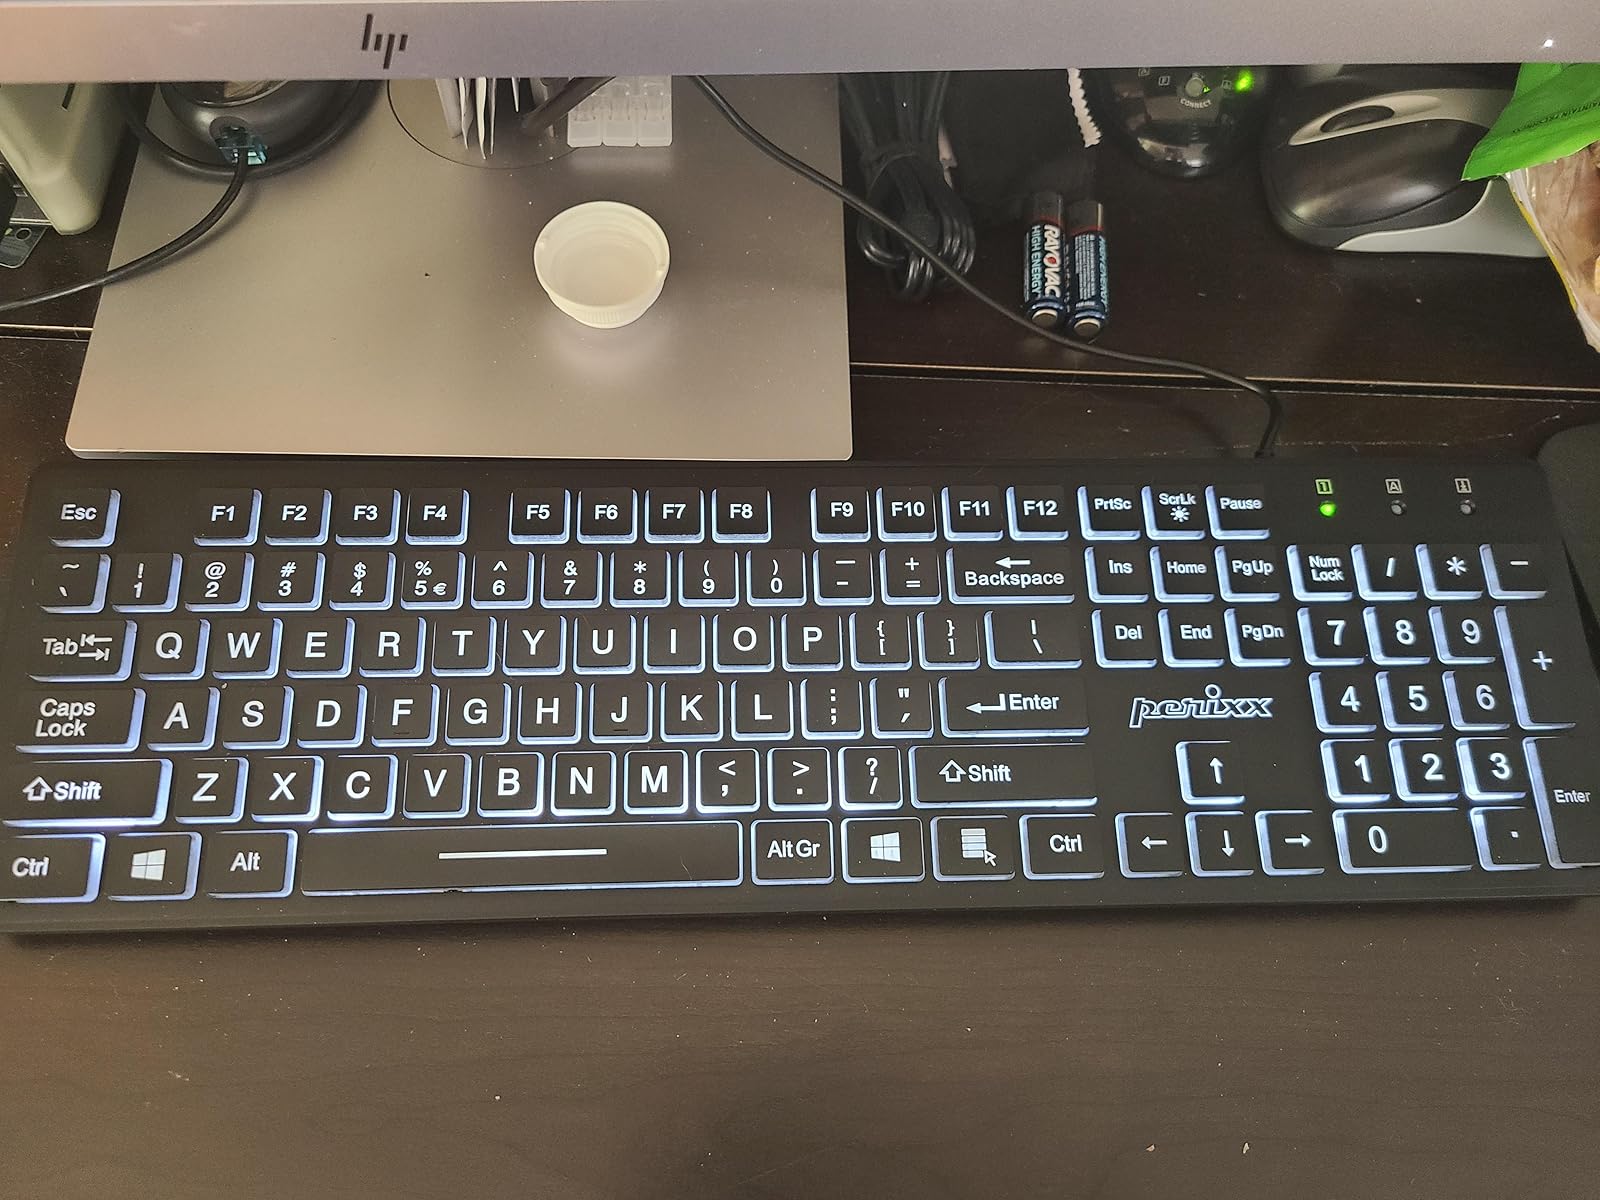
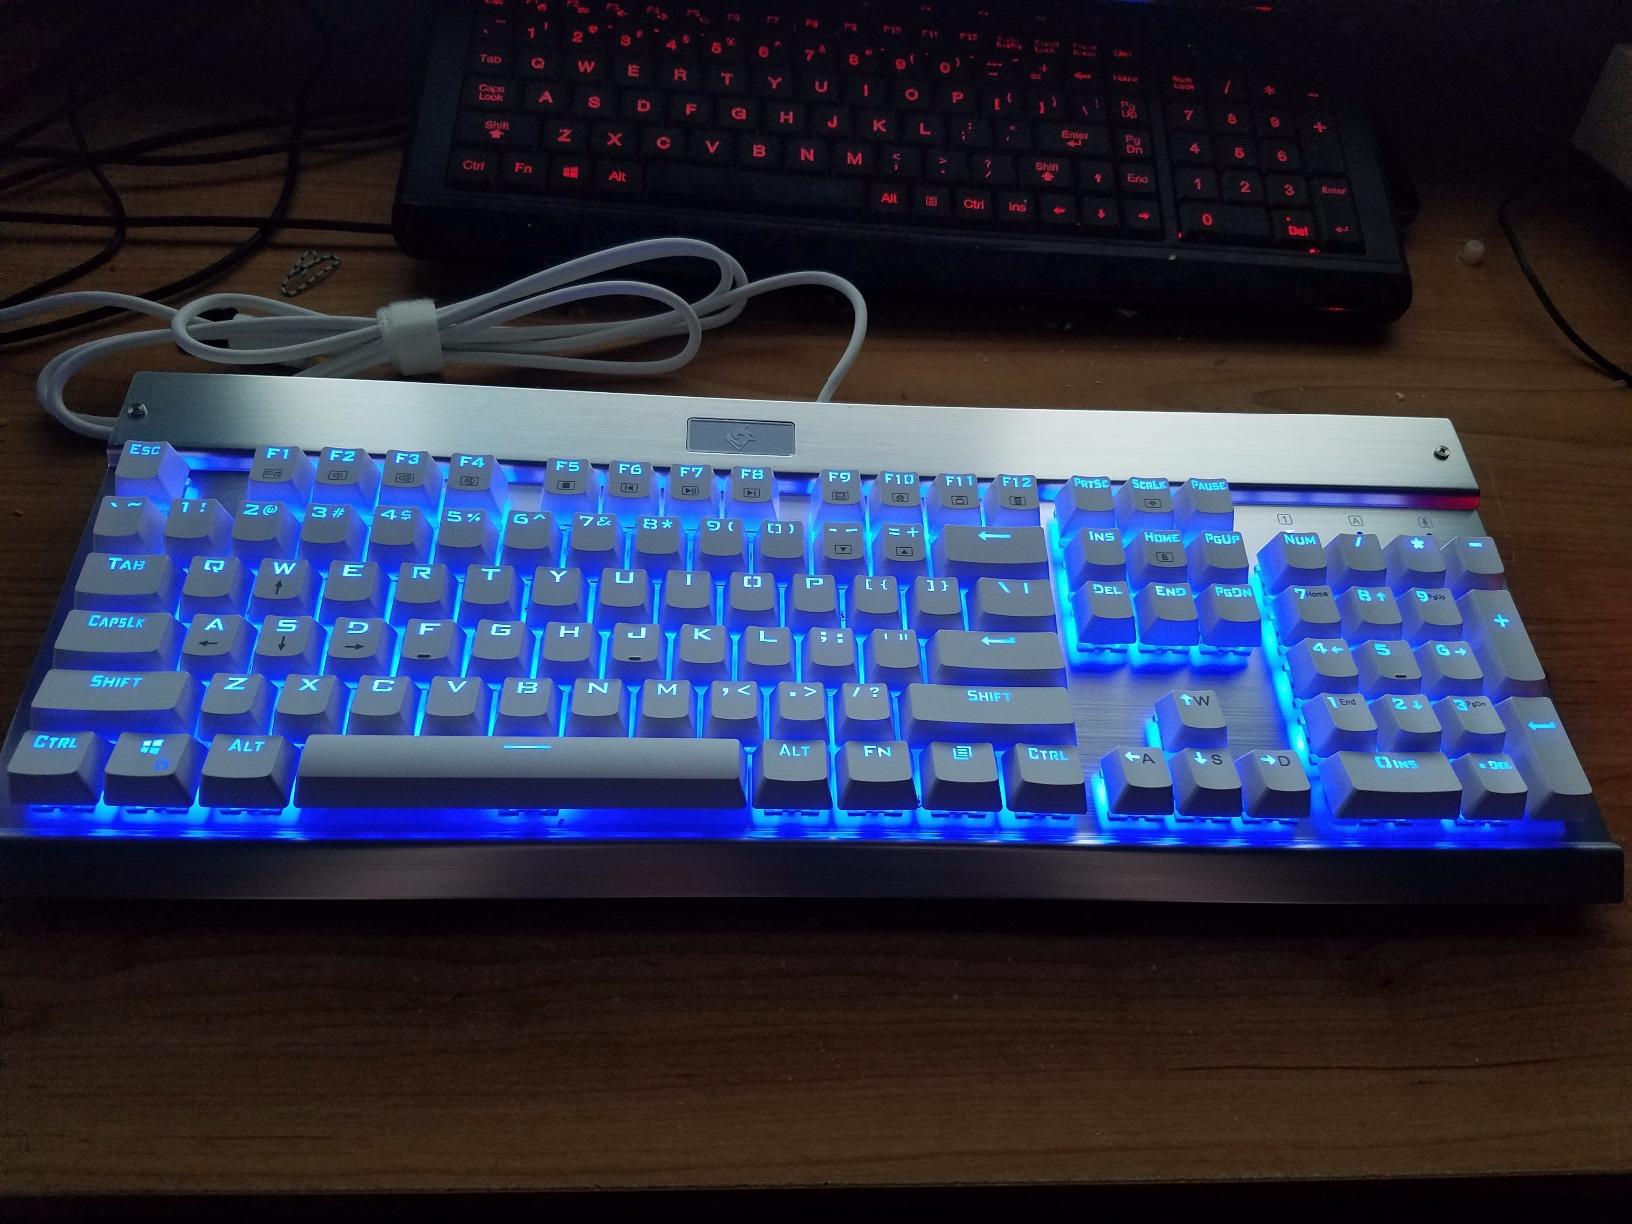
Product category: keyboard
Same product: no